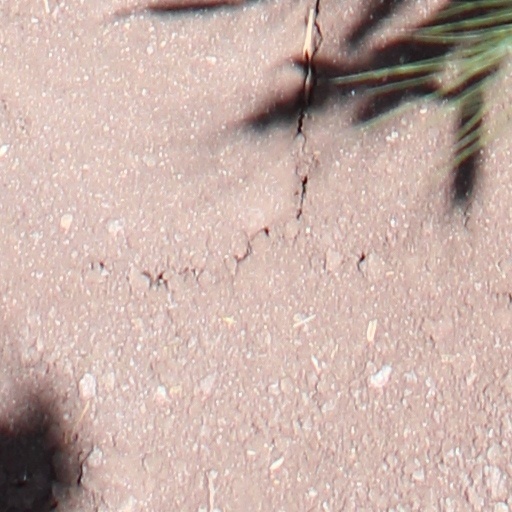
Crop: wheat